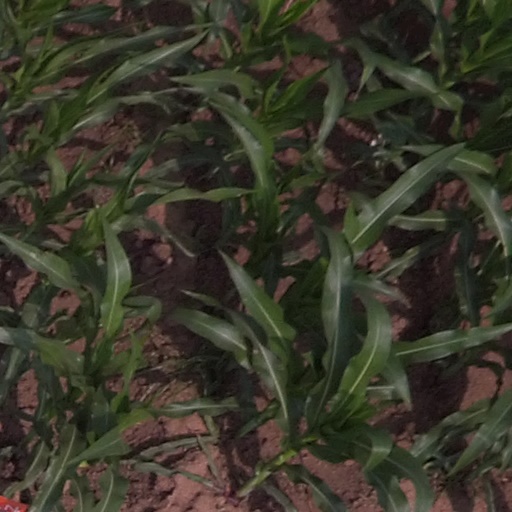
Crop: maize; corn